Carbon star

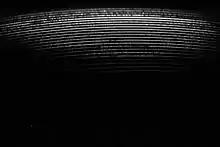
Echelle spectra of the carbon star UU Aurigae

By definition carbon stars have dominant spectral Swan bands from the molecule C. Many other carbon compounds may be present at high levels, such as CH, CN (cyanogen), C and SiC. Carbon is formed in the core and circulated into its upper layers, dramatically changing the layers' composition. In addition to carbon, S-process elements such as barium, technetium, and zirconium are formed in the shell flashes and are "dredged up" to the surface.